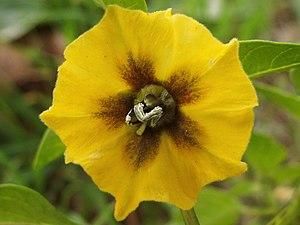
La tomatille est une plante de la famille des Solanacées. Son fruit ressemble à une petite tomate verte parfois purpurescente recouverte par un voile qui se déchire lorsque le fruit est mûr.